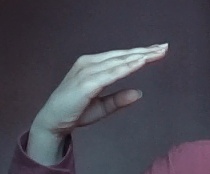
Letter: jeem